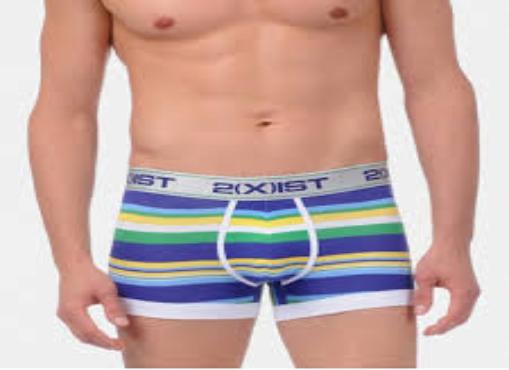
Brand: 2xist
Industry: Clothes